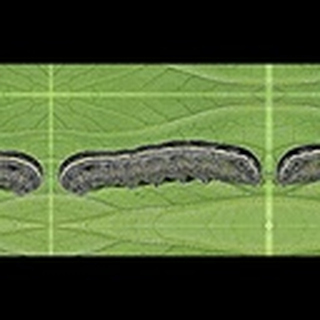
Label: cotton_army_worm